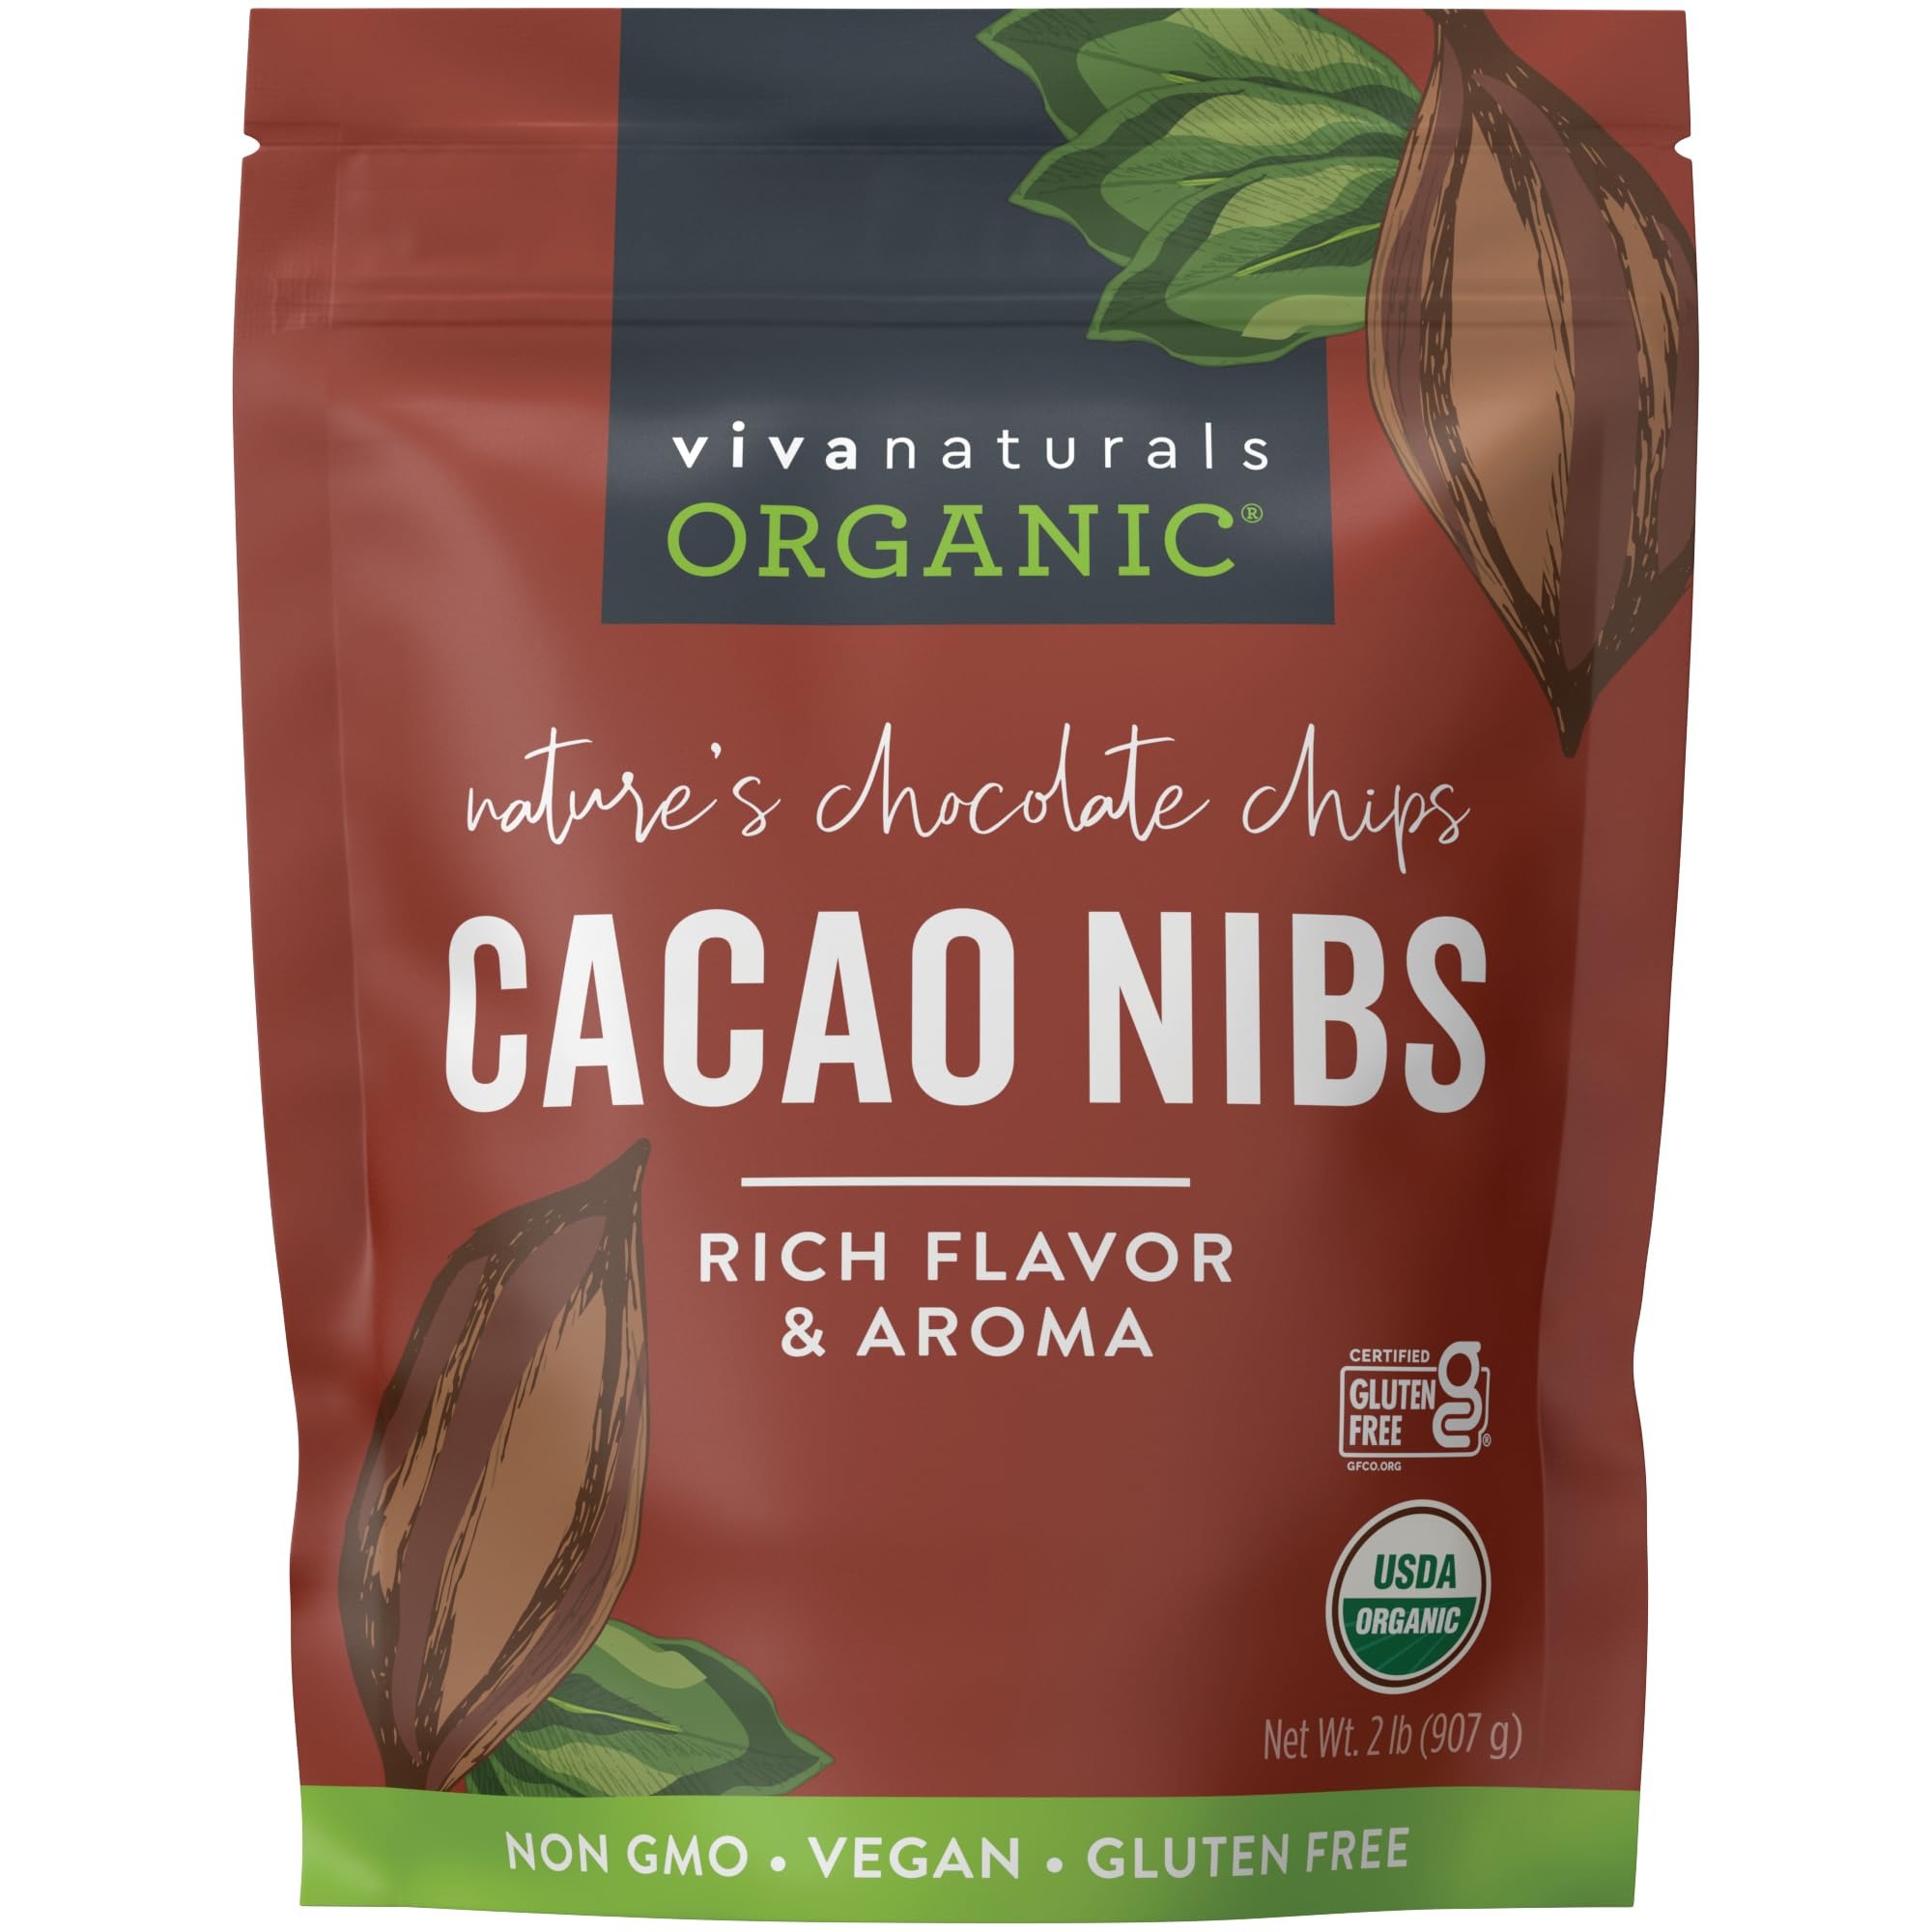
Item Name: Viva Naturals Organic Cacao Nibs, 2 Lb - Certified Keto and Vegan Superfood, Perfect for Gluten Free Baking and Smoothie Topper, Premium Criollo Beans, Non-GMO
Bullet Point 1: NATURE’S CHOCOLATE CHIPS - Lightly roasted for peak flavor, these decadent bites add a delicious, chocolatey crunch to all your favorite recipes. Satisfy your chocolate urge while staying committed to a low-carb or plant-based diet
Bullet Point 2: VERSATILE KITCHEN STAPLE - With their rich flavor, cacao nibs add a delicious twist to sweet or savory recipes. Blend them in your morning smoothies, sprinkle them onto breakfast favorites like yogurt and cereal, or use them for baking vegan snacks
Bullet Point 3: PERFECT FOR KETO, PALEO OR VEGAN DIETS - A plant-based superfood, these chocolate nibs can be used to make the ultimate snacks for adults. Enjoy the rich pleasure of chocolate, without all the extra processing and refined sugar
Bullet Point 4: SOURCED FROM CRIOLLO BEANS - Sourced from the prized Criollo beans, our cacao nibs are grown and harvested in the Amazon rainforest and lightly roasted for peak flavor, offering a rich, deep taste, without the bitterness traditionally found in cacao
Bullet Point 5: QUALITY YOU CAN TRUST - Our Cacao Nibs are Non-GMO, Kosher, Certified Organic, Gluten-Free, Vegan, Paleo and Keto. Note: Since they come from crushed cacao beans, your pouch may contain a few stems and bits of hard shells - If found, please discard
Value: 32.0
Unit: Ounce

Price: 36.99